GIS and public health

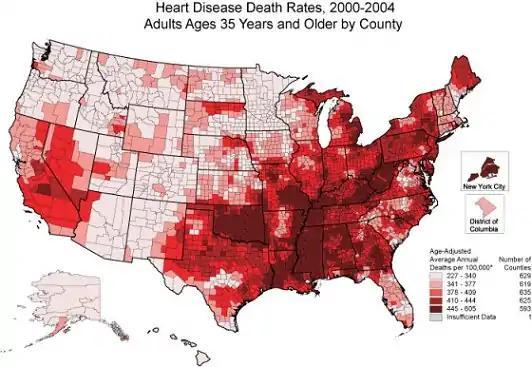
More modern disease map showing deaths from heart disease among white males in the US from 2000–2004

Today’s public health problems are much larger in scope than those Dr. Snow faced, and researchers today depend on modern GIS and other computer mapping applications to assist in their analyses. For example, see the map to the right depicting death rates from heart disease among white males above age 35 in the US between 2000 and 2004.